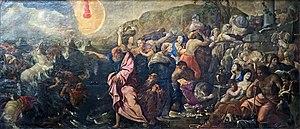
La cathédrale Saint-Étienne de Toulouse est une cathédrale catholique romaine du centre historique de Toulouse, dans le département de la Haute-Garonne. Elle a donné son nom au quartier qui l'entoure. On ne connaît pas les origines de la cathédrale. Ses premières traces datent de 1071, quand l'évêque Isarn décida de reconstruire l'édifice, alors en ruine. Son architecture est particulière car elle est composée d'éléments architecturaux de diverses époques. La cathédrale jouxte l'ancien palais épiscopal, aujourd'hui occupé par la préfecture.